Swedish Club of Chicago

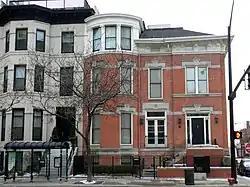

The Swedish Club of Chicago is a historic building located in Chicago, Illinois. During the late 19th century the Swedish Club was an important center for the Swedish American immigrant community in Chicago, in a neighborhood that was known then as Swede Town.